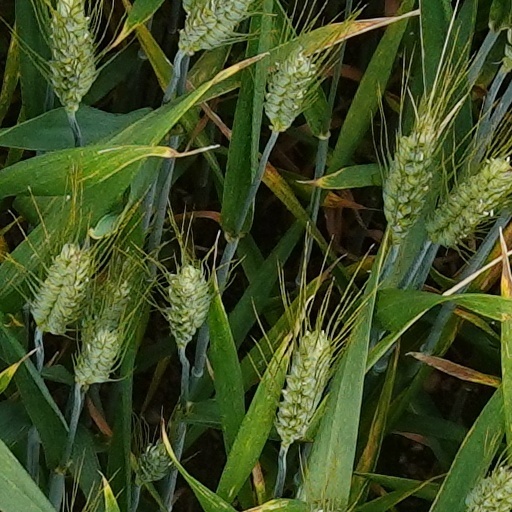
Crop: wheat